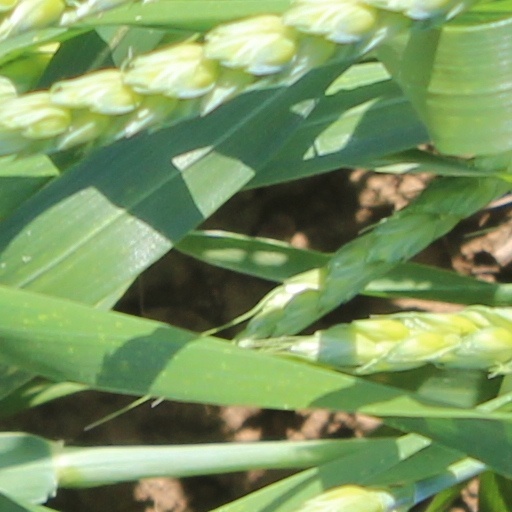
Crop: wheat